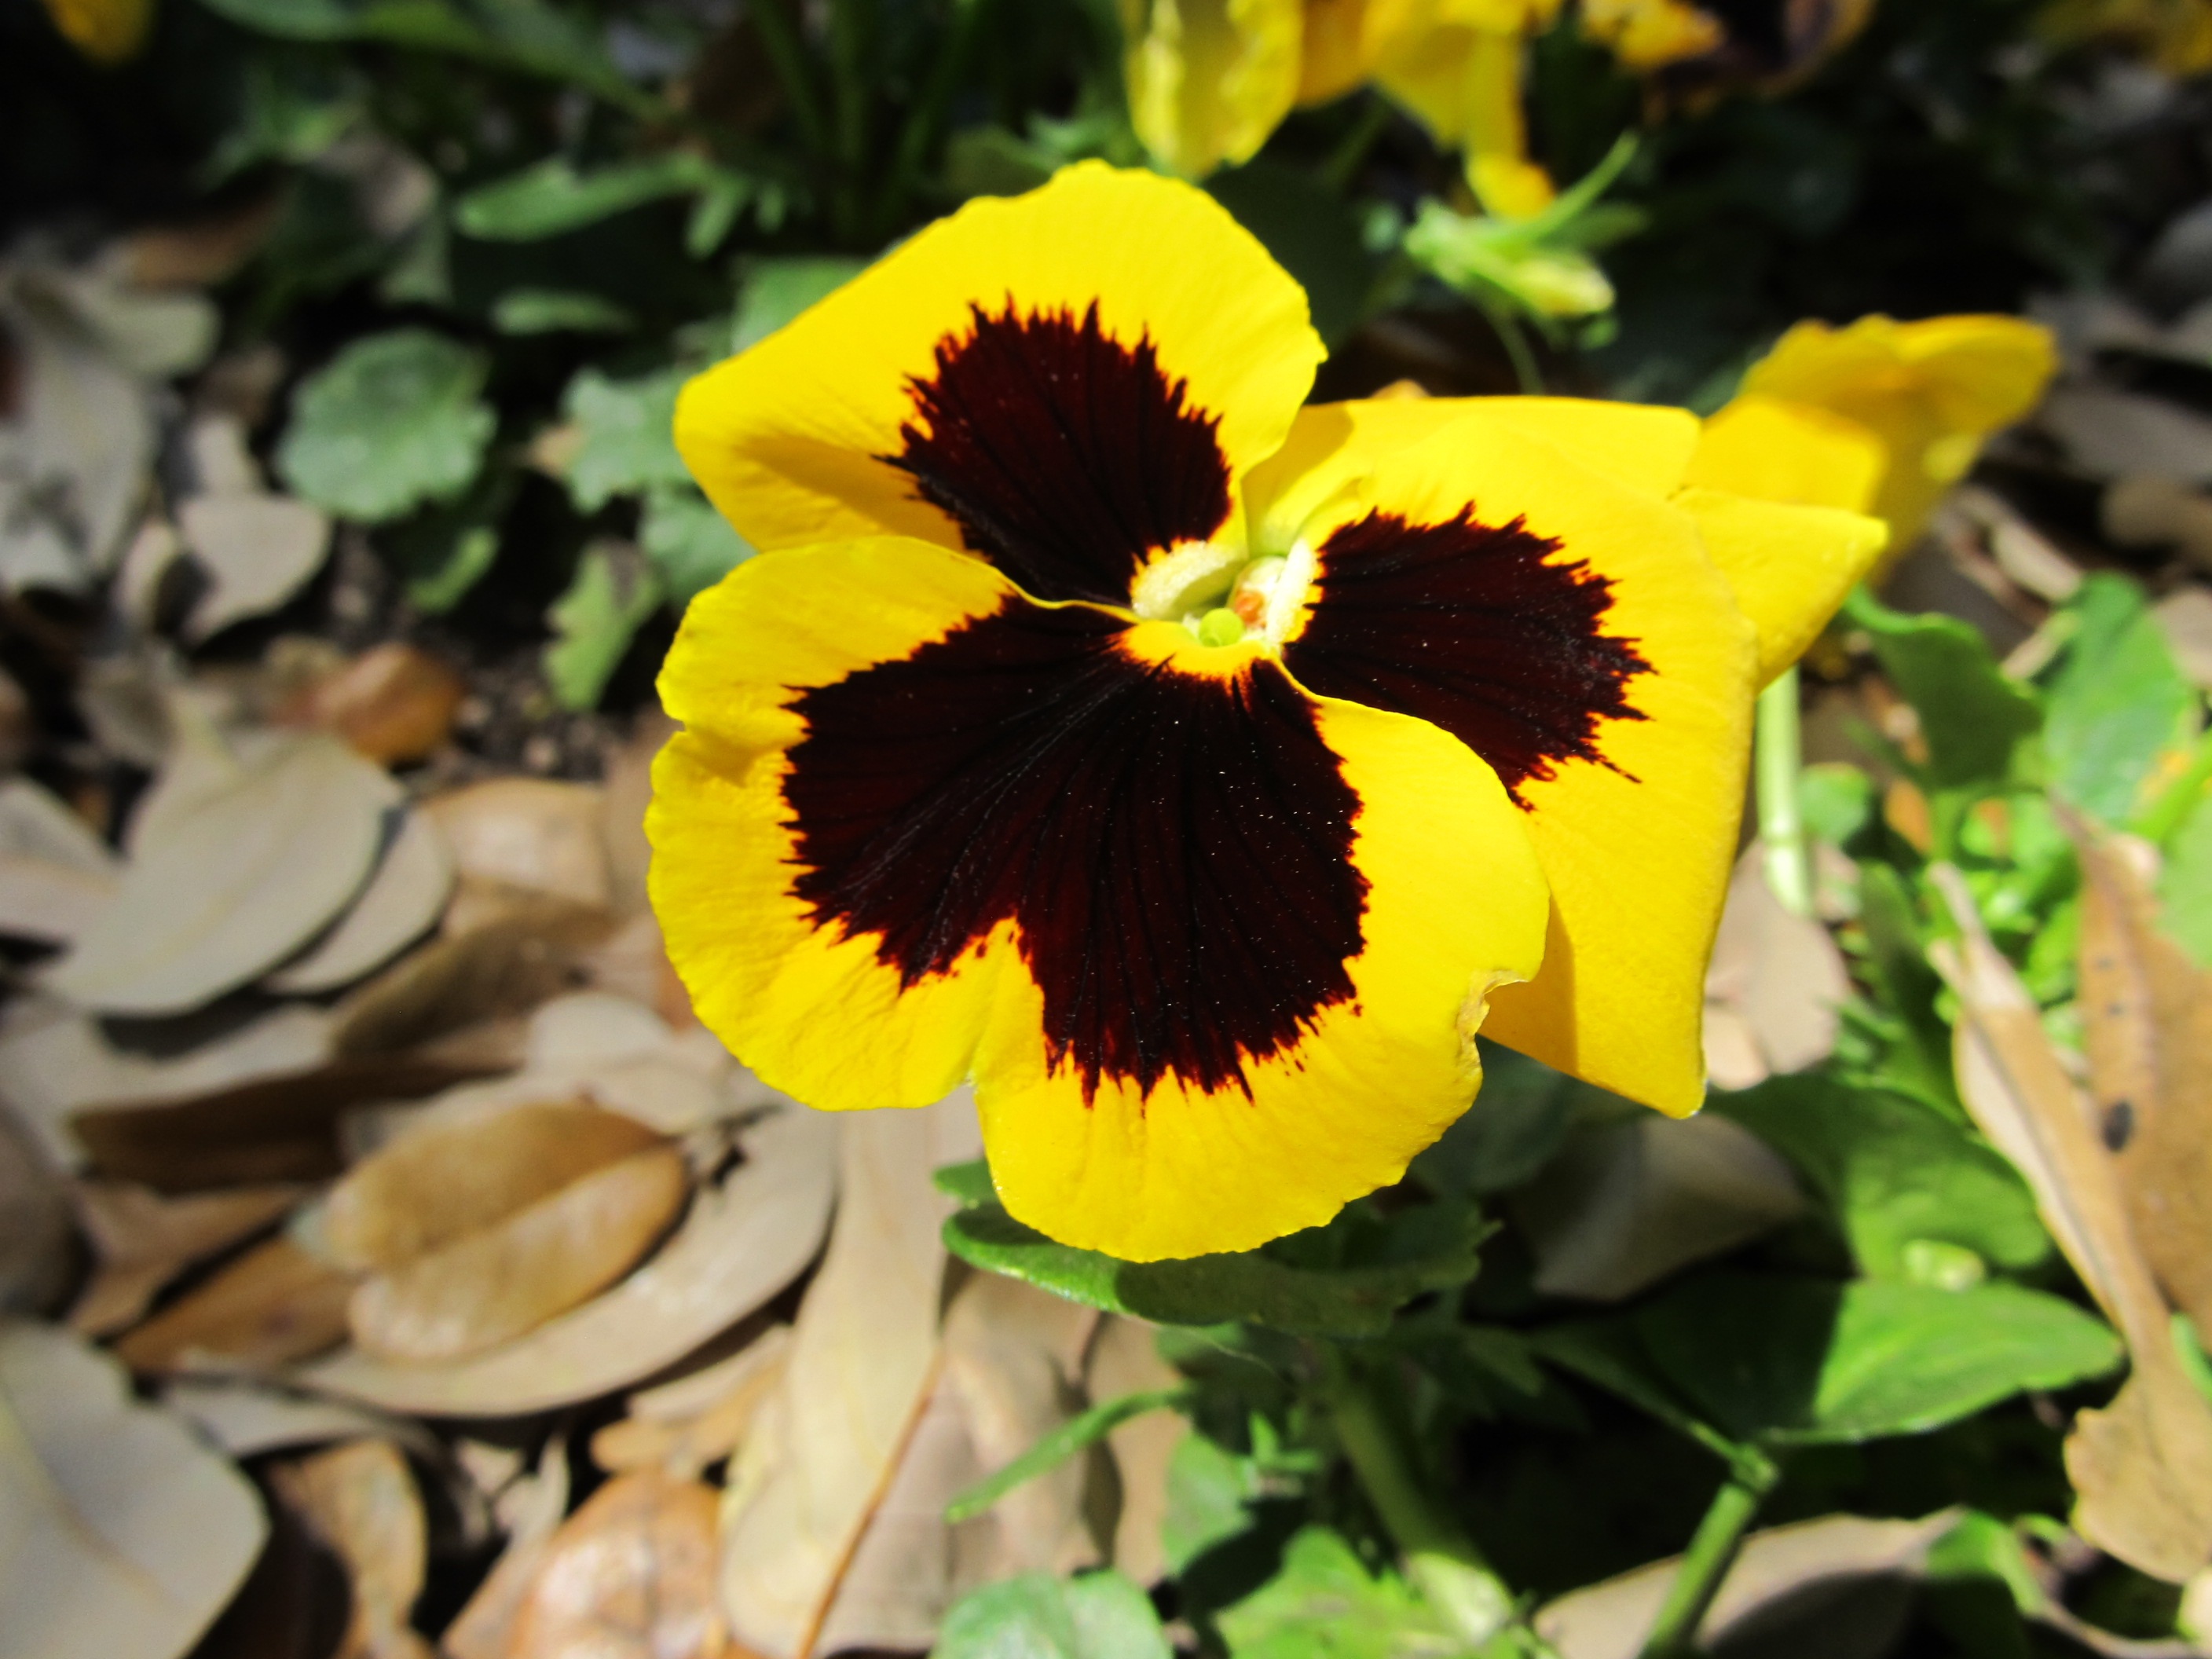
nature, blossom, plant, flower, petal, bloom, spring, fresh, botany, blooming, black, colorful, yellow, flora, wildflower, petals, growing, macro photography, pansy, flowering plant, annual plant, land plant, violet family